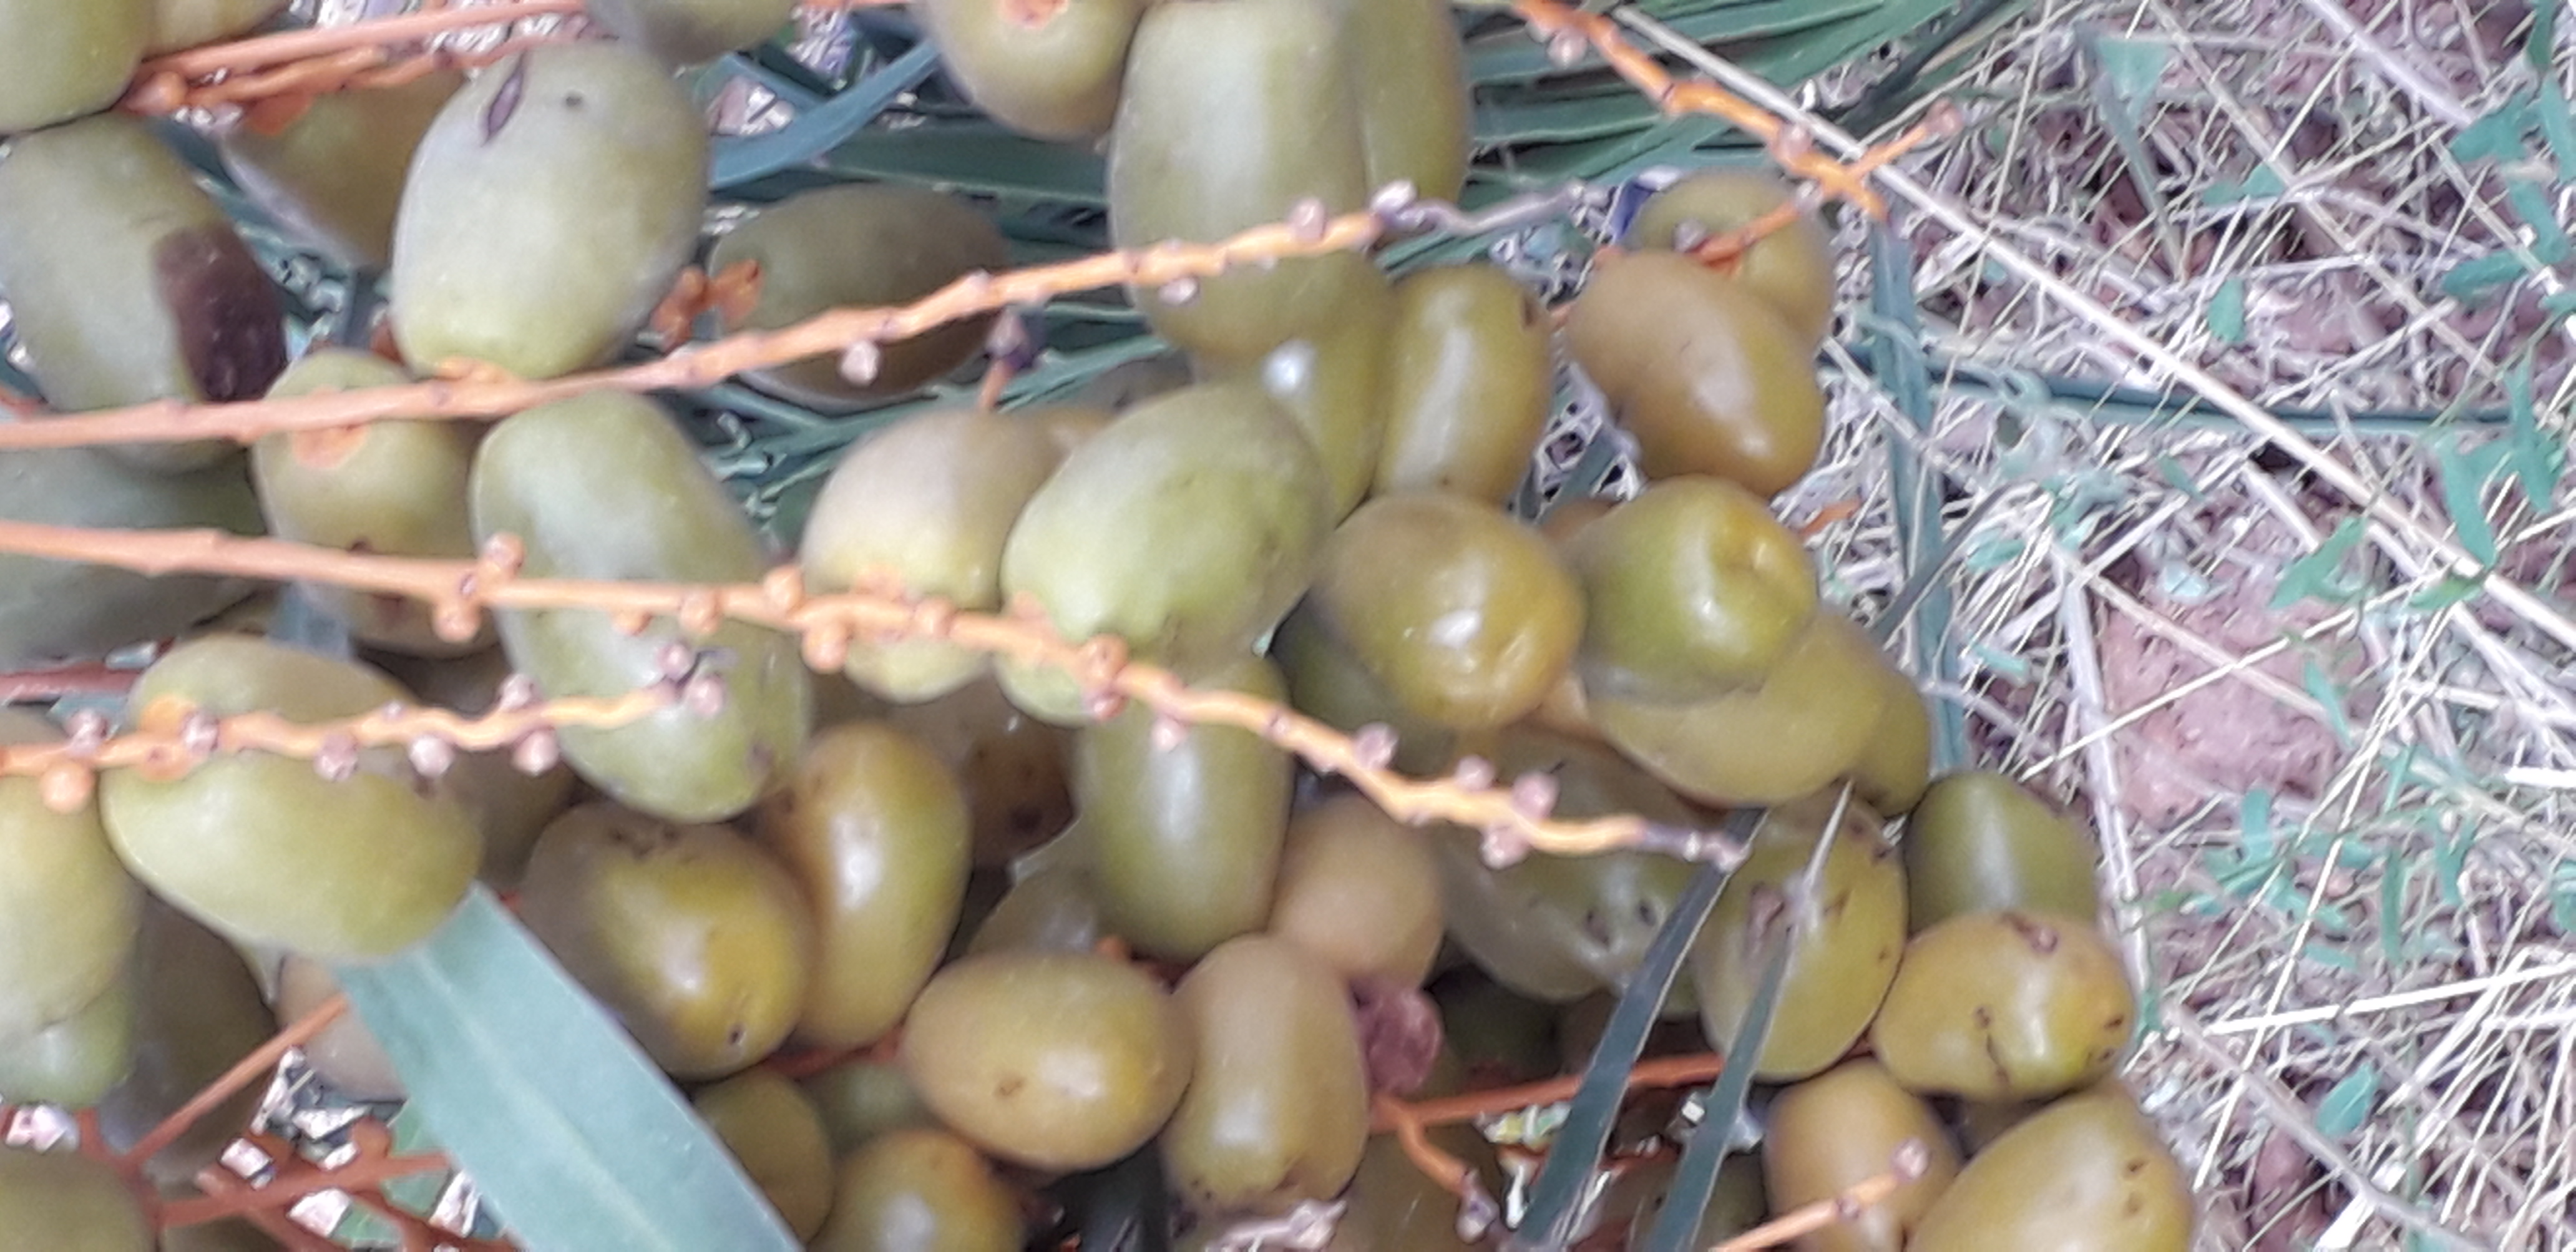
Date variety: Boufagous